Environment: real
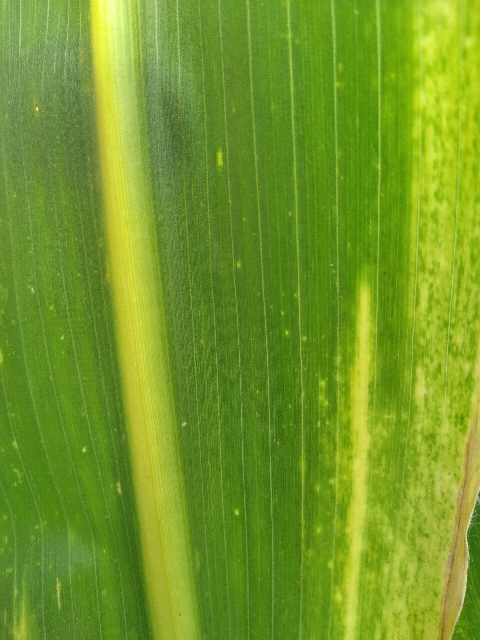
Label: lethal_necrosis